Felician Záh

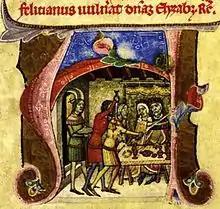
The attempt of Felician Záh on the royal family, depicted in the near-contemporaneous "Illuminated Chronicle"

Felician (III) from the kindred Záh (also incorrectly Zách, ; killed 17 April 1330) was a Hungarian nobleman and soldier in the first half of the 14th century, who unsuccessfully attempted to assassinate Charles I of Hungary and the entire royal family in Visegrád.